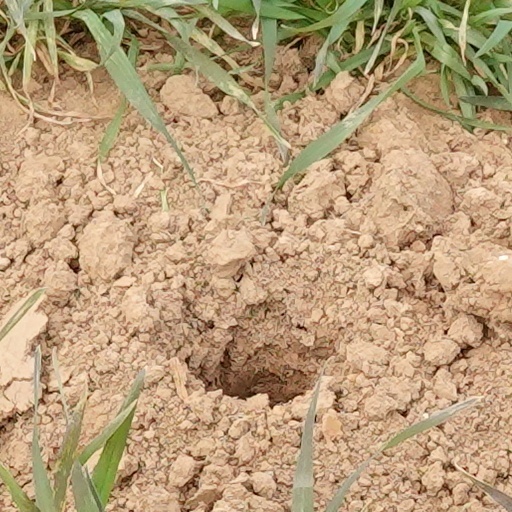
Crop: wheat